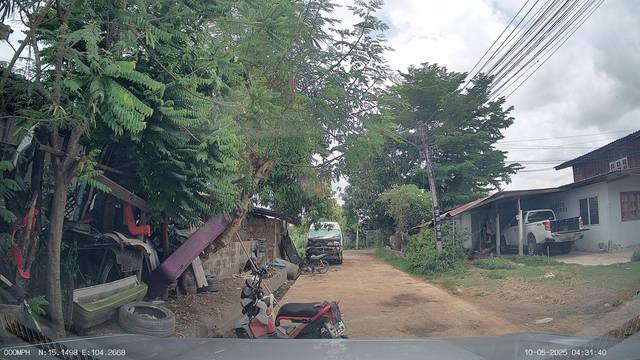
Region: Myanmar
Coordinates: 15.15, 97.827